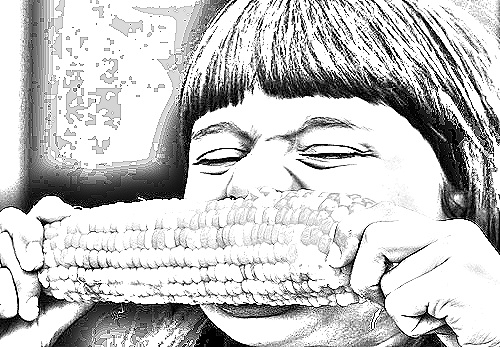
Portrait style: Sketch Portrait